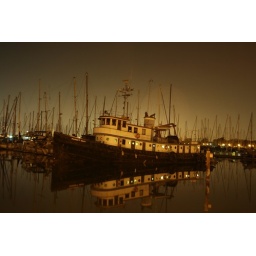
My dream boat docked by my house